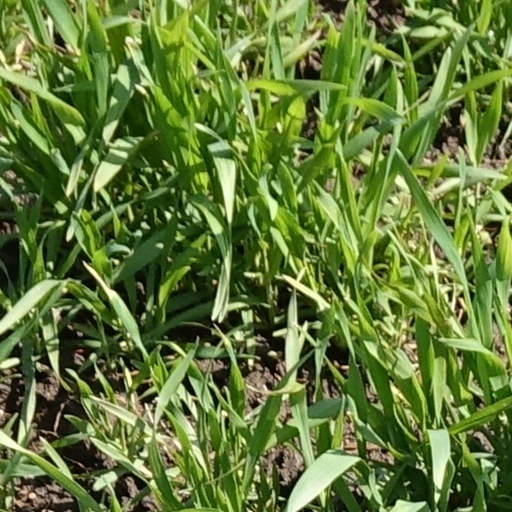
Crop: wheat